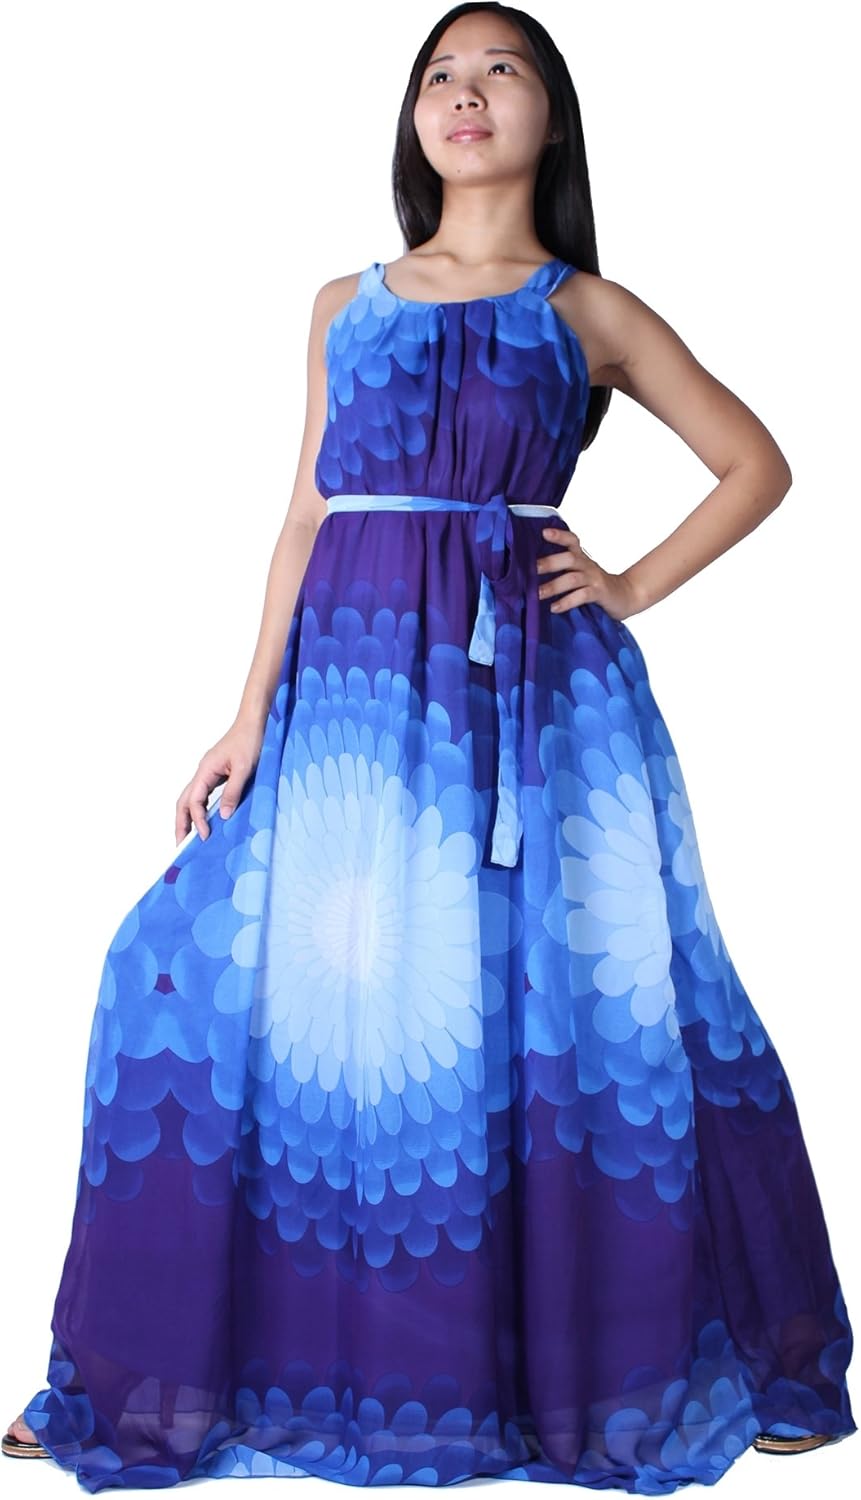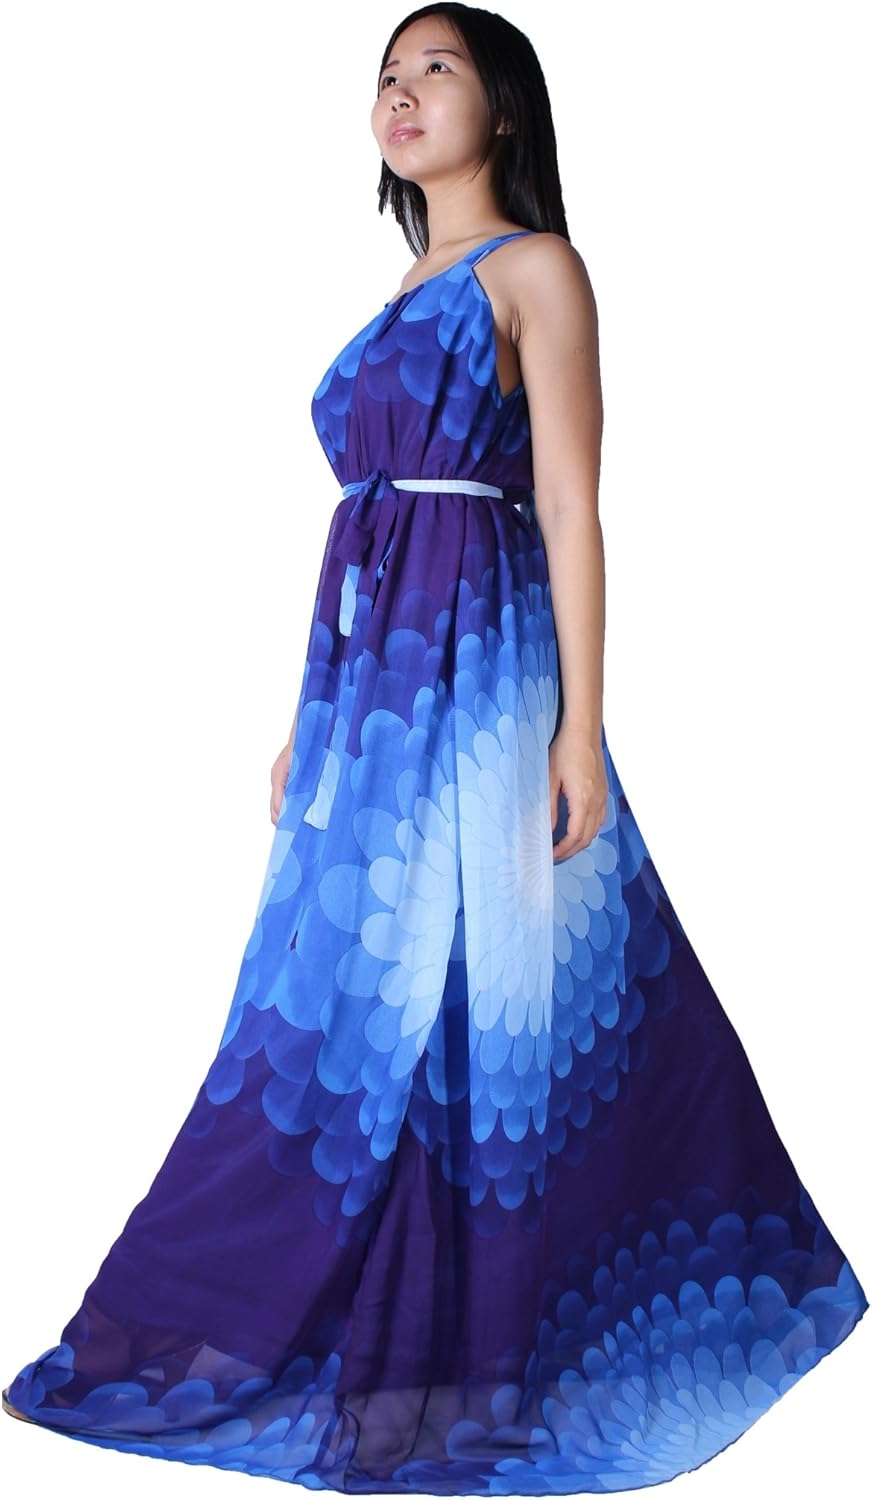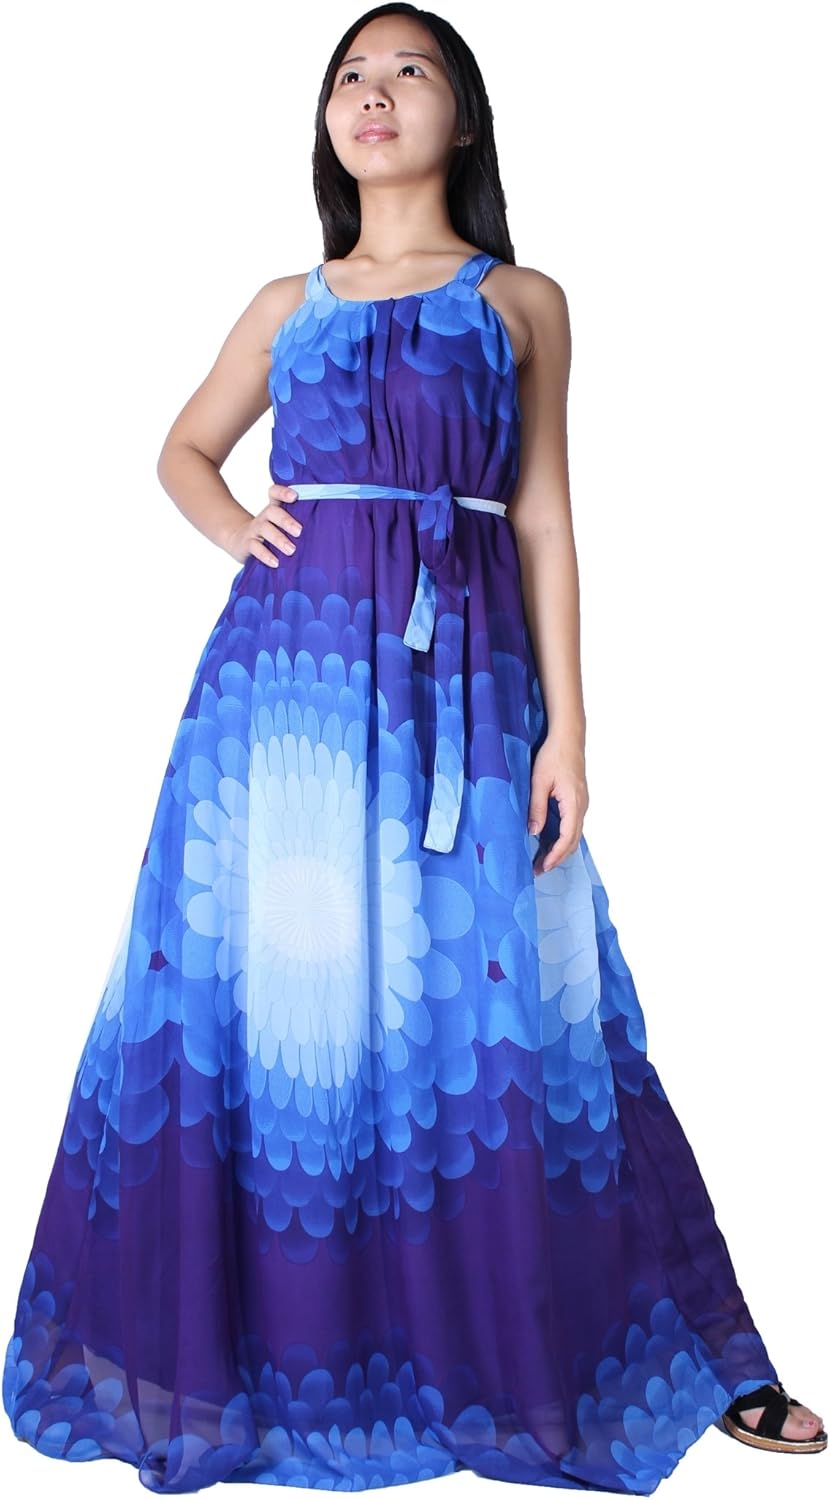
Women Maxi Dress Long Summer Floral Plus Size Clothing Hawaiian Casual Holiday Party Sundress
Category: AMAZON FASHION
Lovely floral dress, sweet floral color. We make it as easy fit design. Color might vary on different screen due to the resolution of each screen.
Features: Chiffon with Lining, comfortable. ➤➤➤LONG approx. 57 inches | Pull On closure | Machine Wash | ➤➤➤LENGTH: 57 inches | ➤➤➤MATERIAL: Chiffon with lining, soft and comfortable. | Exclusive & Unique floral print ➤The floral print may on different position➤dress is unique. | Size is base on measurements (please check carefully or measure yourself) ➤Handwash or put it into laundry bag for machine wash | Well made ➤Easy fit on different body shape ➤Visit MayriDress for more